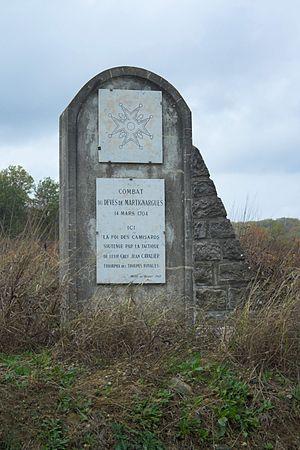
La guerre des Cévennes ou guerre des Camisards est un soulèvement de paysans protestants dans les Cévennes et Bas-Languedoc sous le règne de Louis XIV. Le soulèvement a pour origine la révocation de l'édit de Nantes en 1685 qui provoqua les premiers troubles qui durèrent jusqu'en 1711.
Martignargues est une commune française située dans le département du Gard, en région Occitanie.